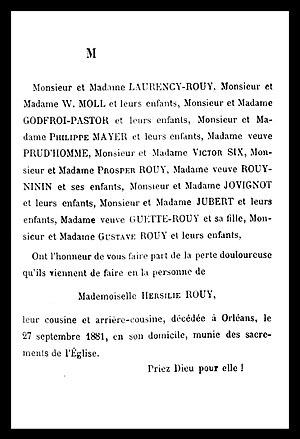
Faire-part de décès d'Hersilie Rouy 1881
Hersilie Rouy, née à Milan, le 14 avril 1814 et morte en septembre 1881, est une pianiste française qui a subi un enfermement abusif en asile durant quinze ans. Retrouvant sa liberté en 1868, elle mena dès lors un combat contre les internements psychiatriques abusifs et pour la refonte de la loi des aliénés qui datait de 1838.